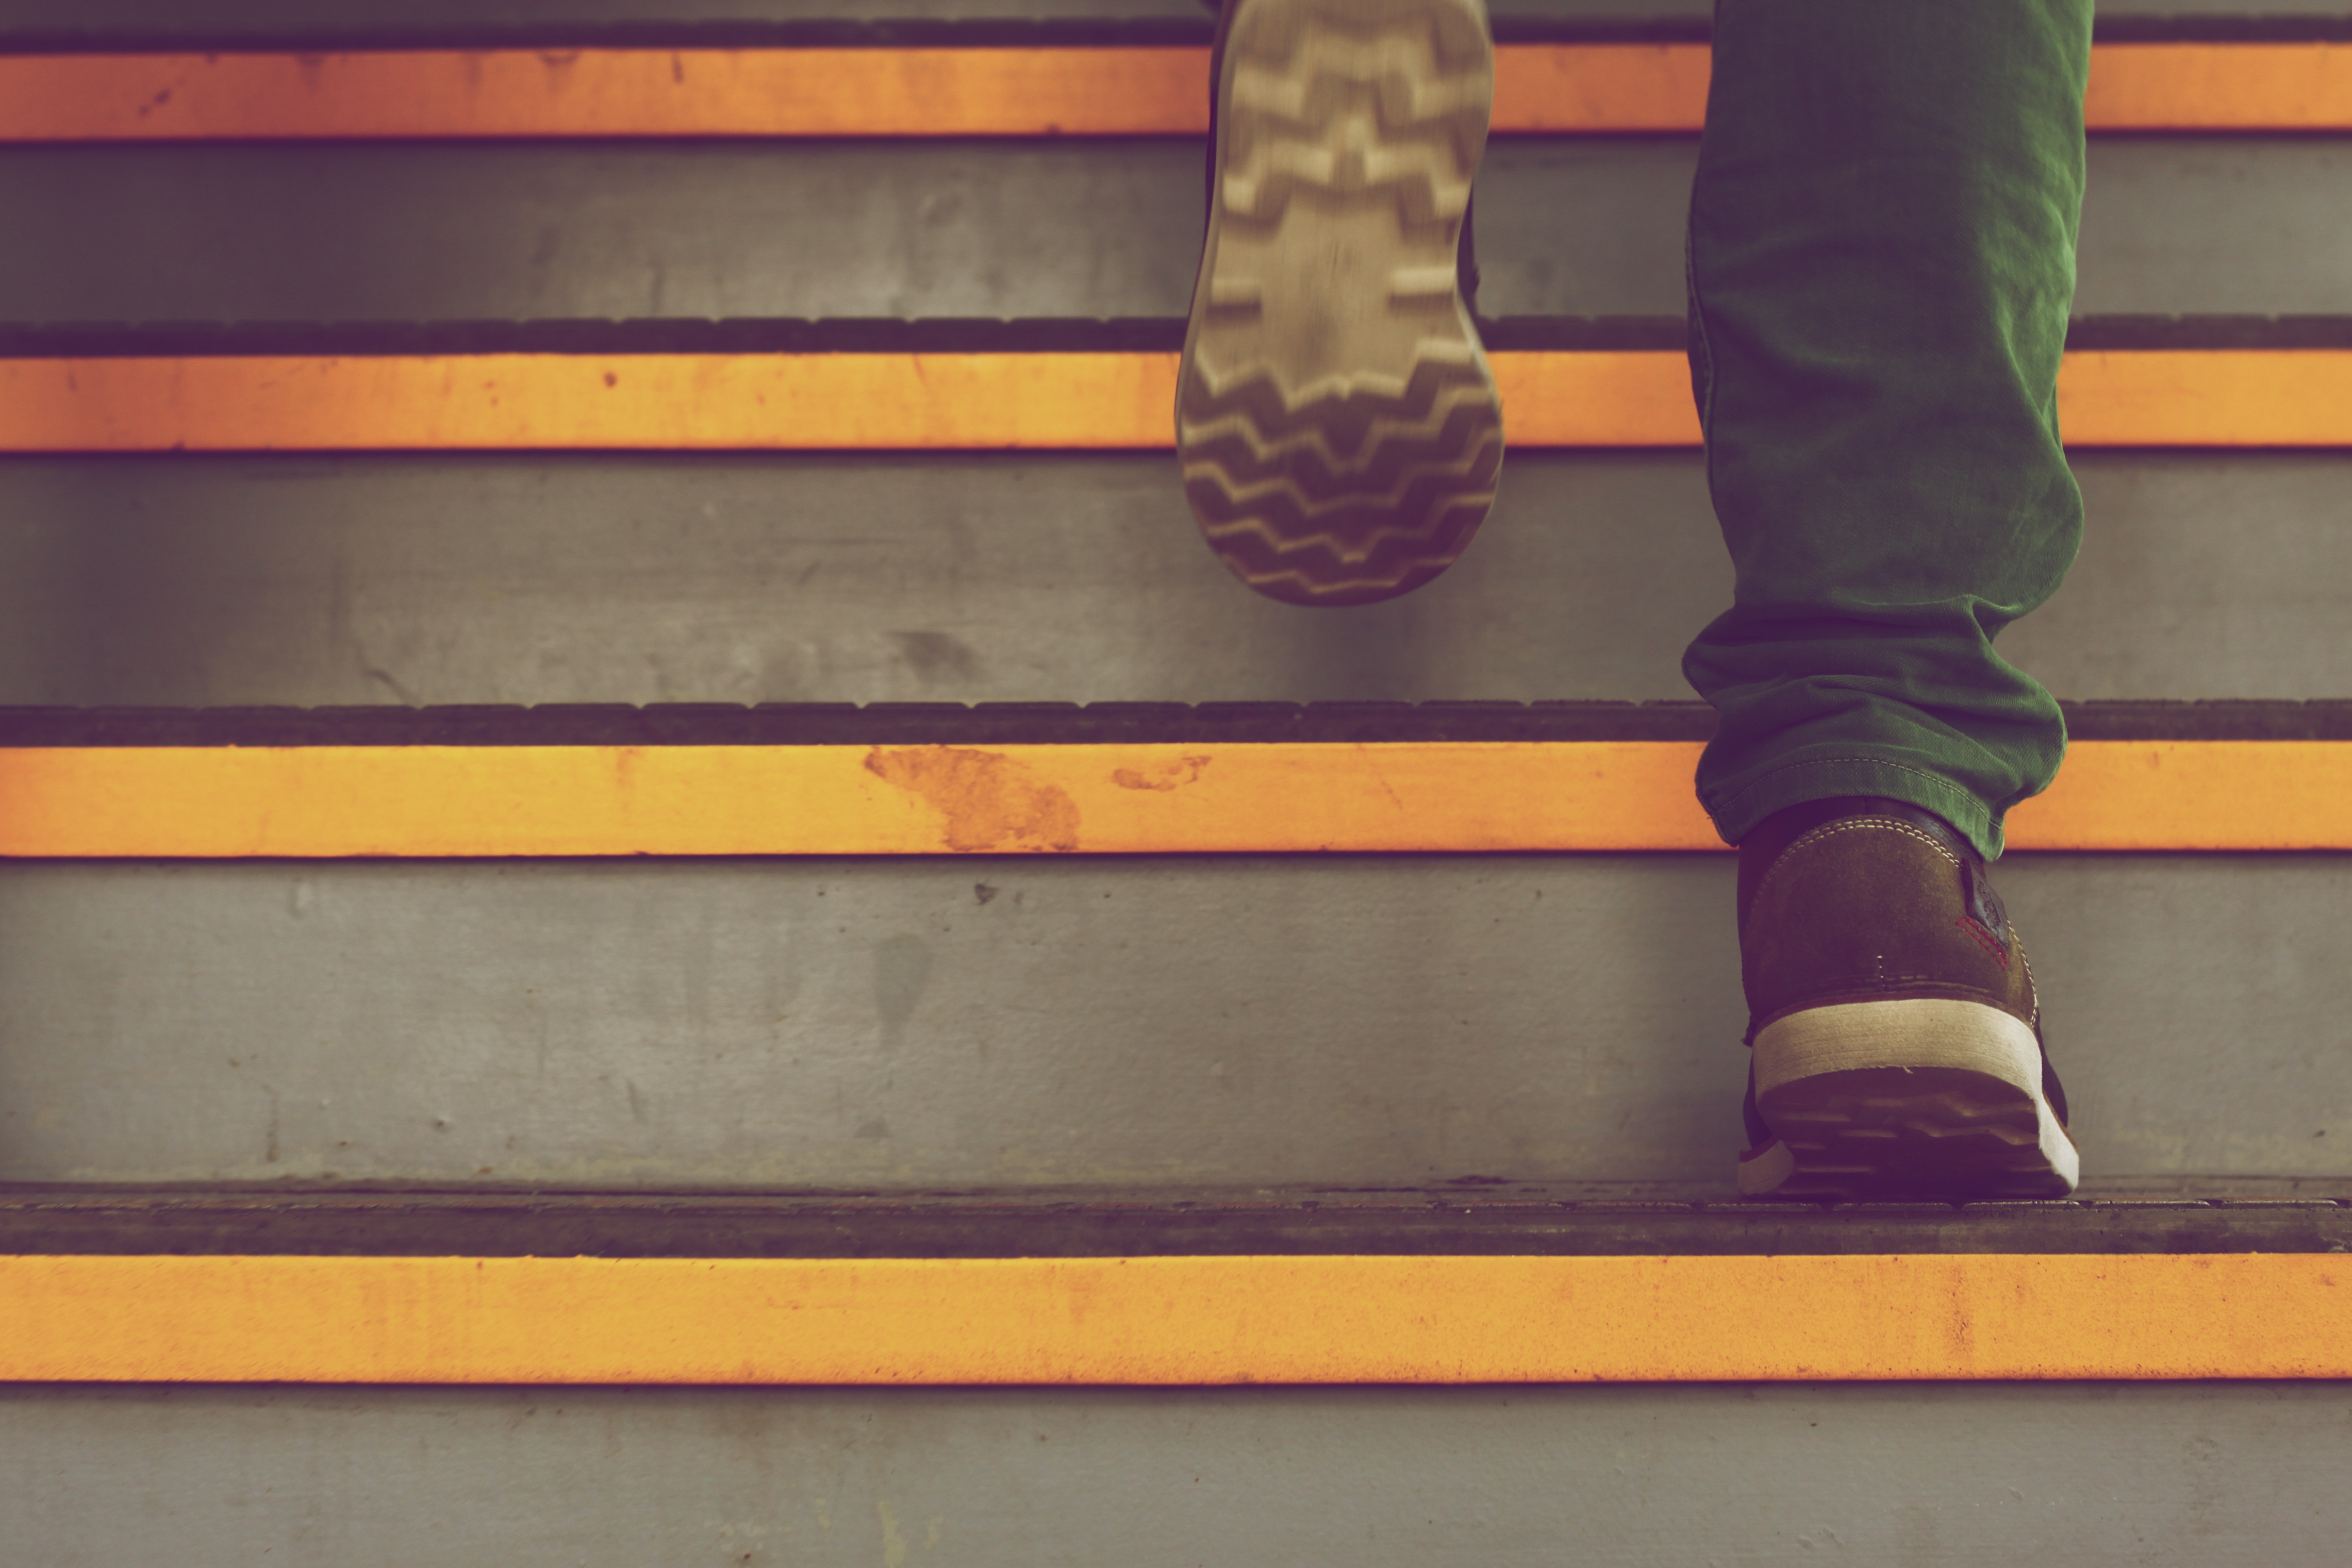
man, walking, person, wood, floor, number, wall, staircase, steps, line, jeans, red, color, sole, blue, yellow, shoes, stairs, rise, shape, stress, upward, upstairs, bottom, go up, flooring, window covering, public domain images, move up